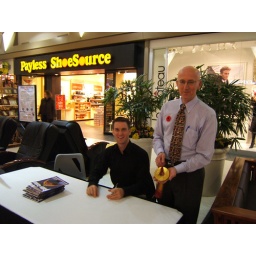
Golden Brad Gushue stops in Cambridge Ontario to sign books and meet fans.